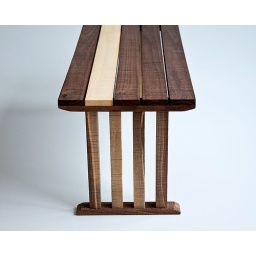
A bedside table designed to work as a laptop table. Handmade of solid walnut and maple by Less&amp;amp;More